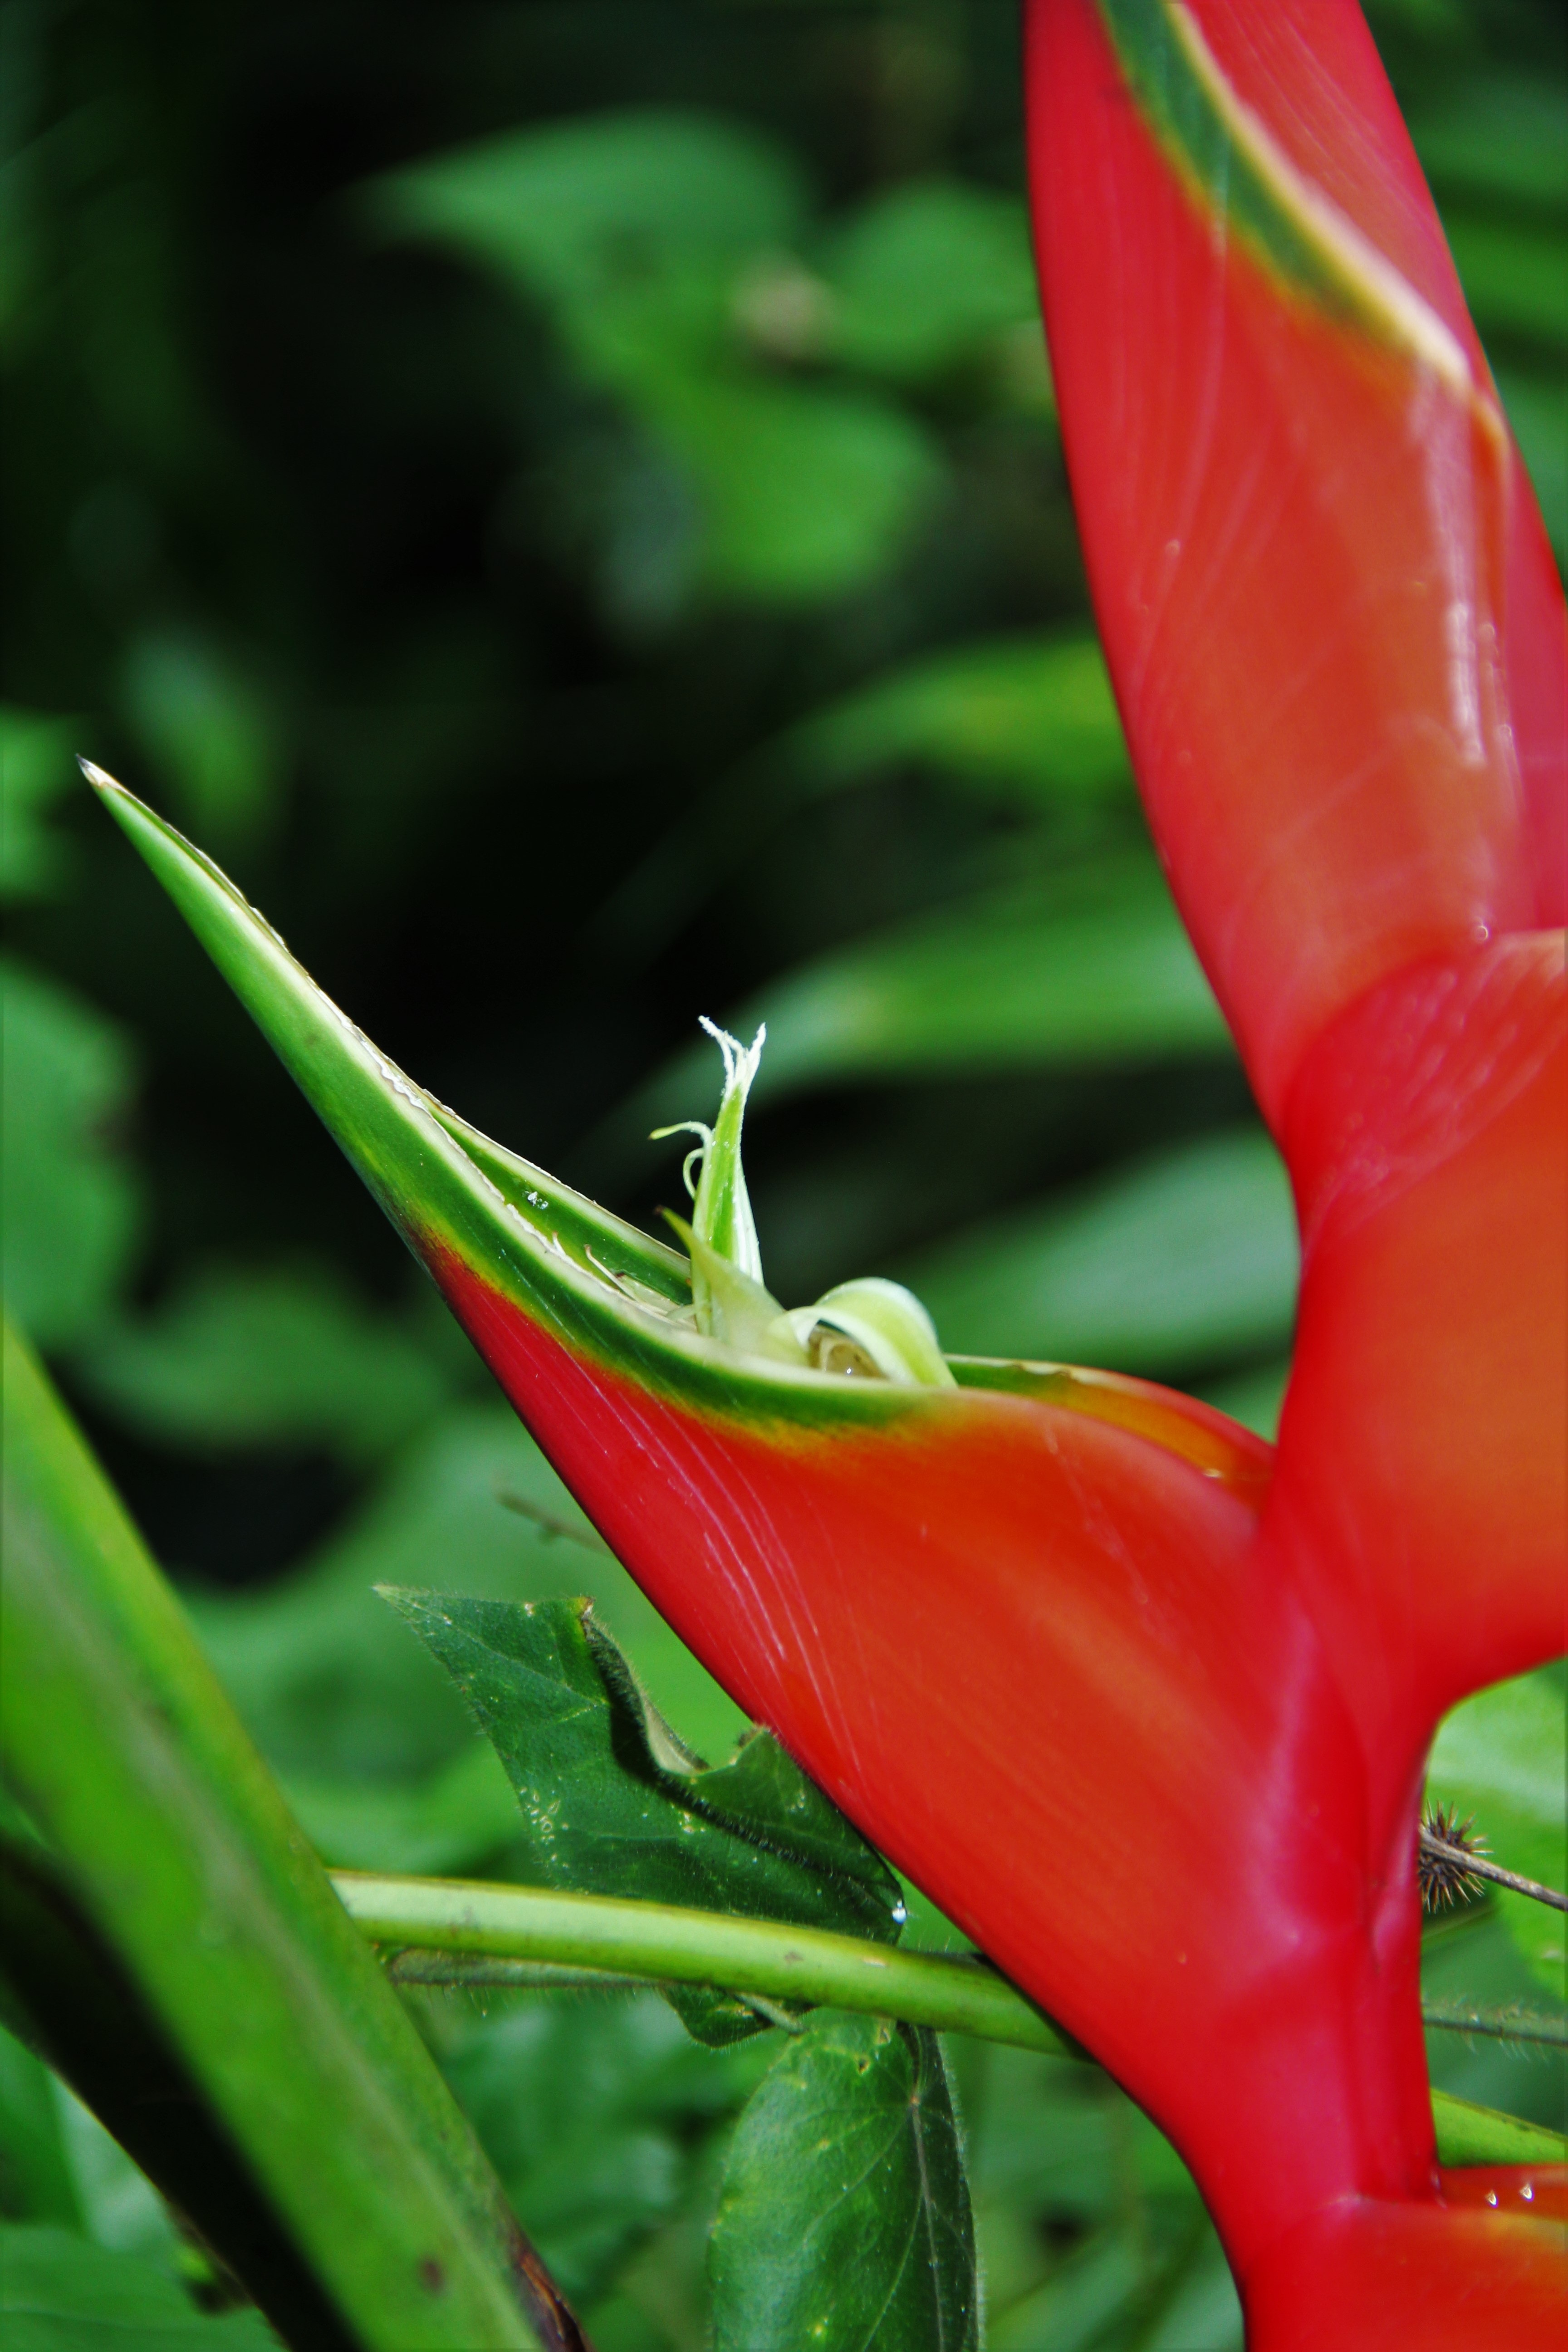
nature, blossom, plant, leaf, flower, petal, bloom, green, red, produce, tropical, botany, flora, close up, rainforest, tiny, tropics, heliconia, macro photography, costa rica, flowering plant, tropical forest, helikonie, tropical vegetation, plant stem, land plant, bell peppers and chili peppers